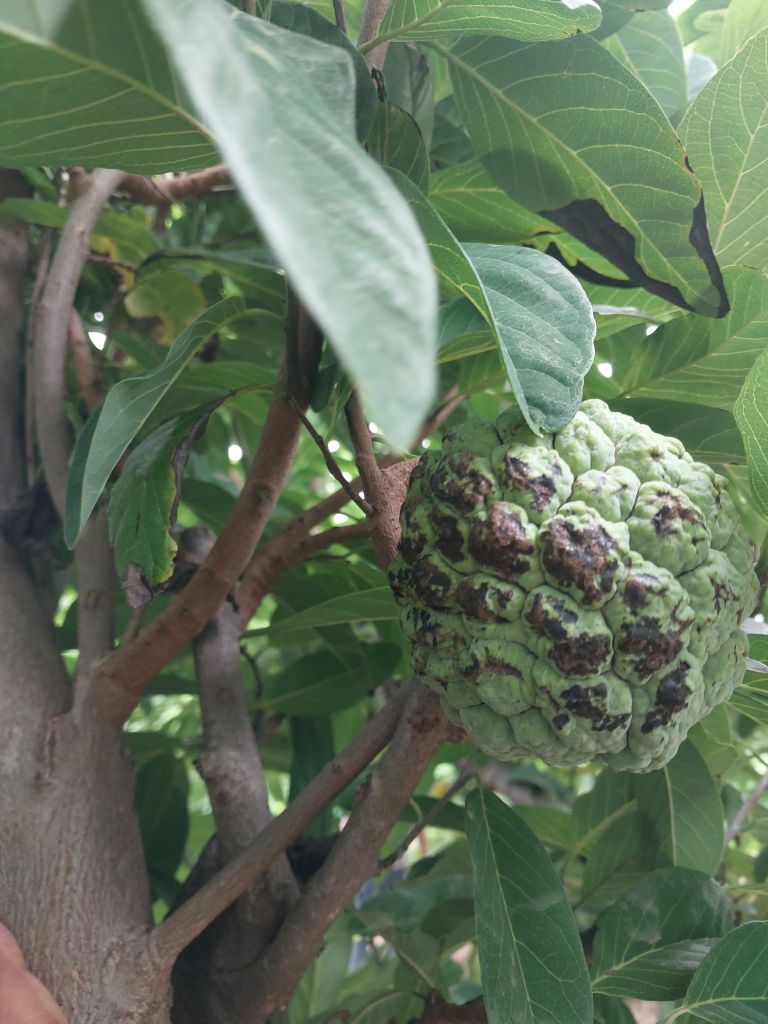
Disease label: Blank Canker